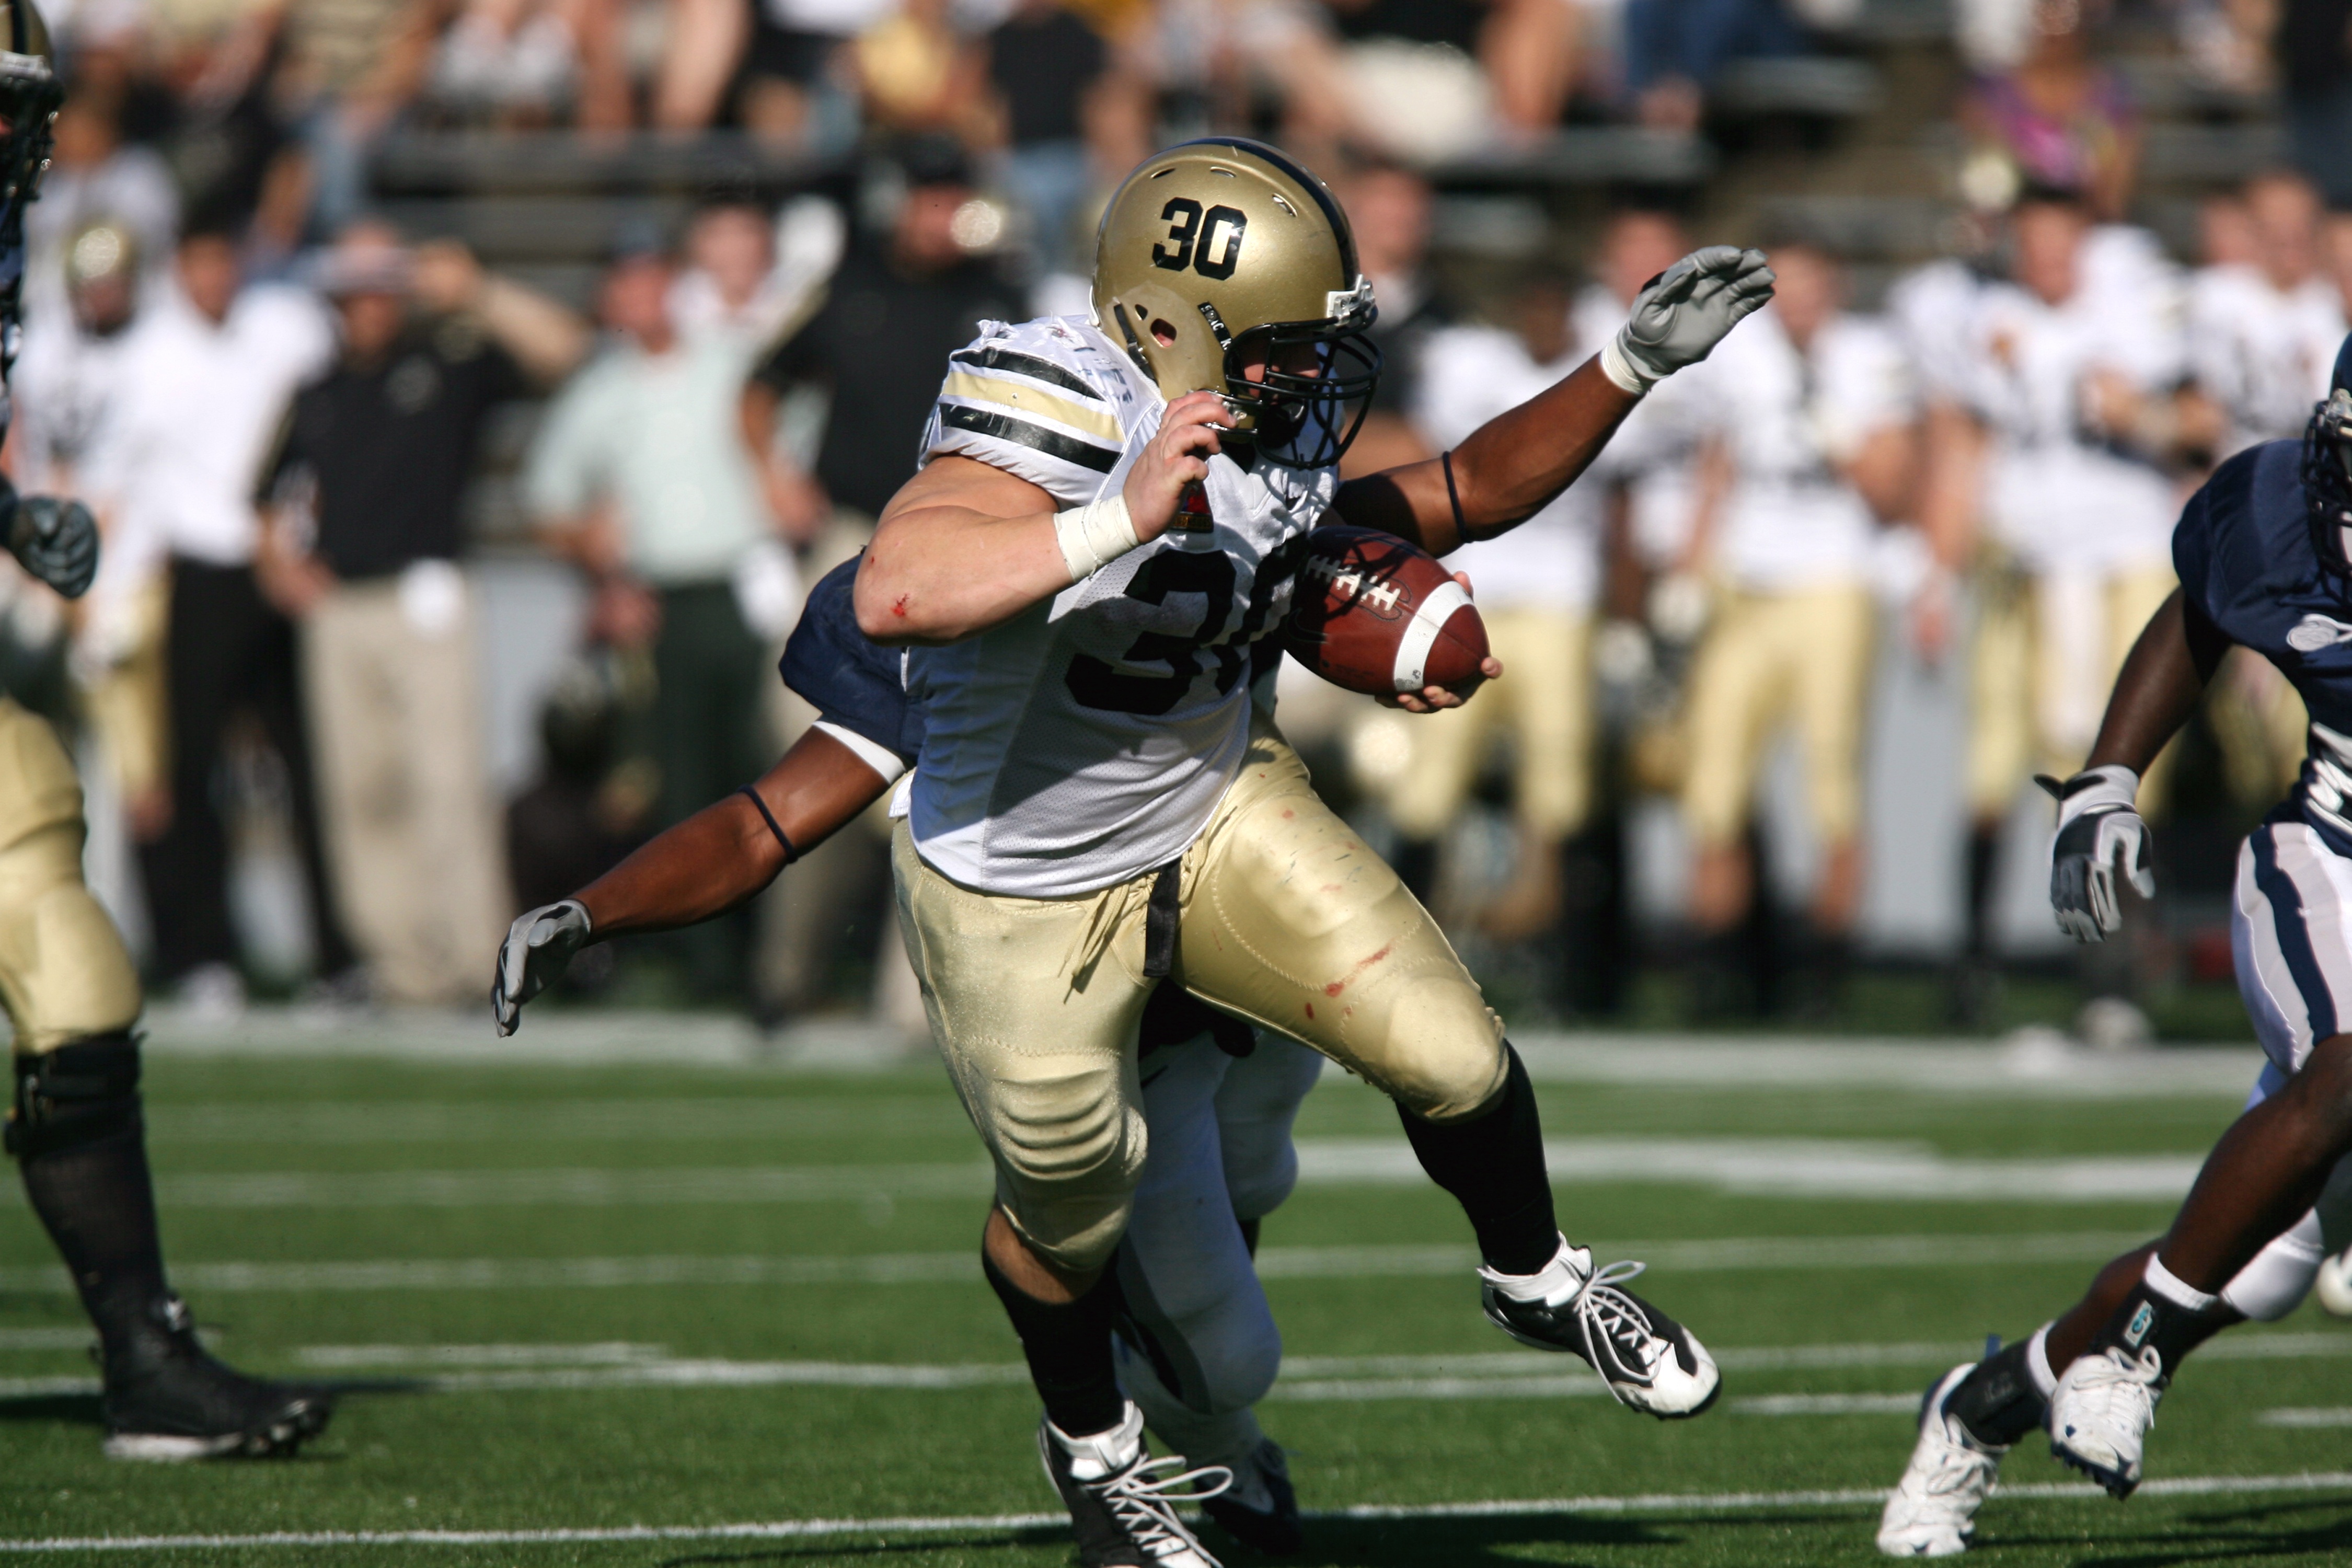
sport, game, play, running, action, soccer, runner, football, player, competition, team, american football, sports, helmet, ball, uniform, competitive, texas, college, athlete, burst, touchdown, tackle, football player, offense, ball carrier, gridiron, running back, ball game, pigskin, team sport, action photo, canadian football, gridiron football